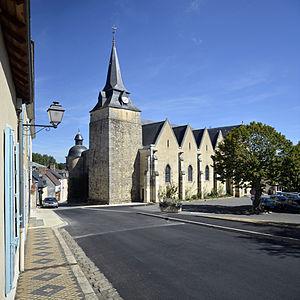
Église Notre-Dame-de-l'Assomption de Parigné-l'Évêque - Sarthe
Parigné-l'Évêque est une commune française, située dans le département de la Sarthe en région Pays de la Loire, peuplée de 5 086 habitants
L'église Notre-Dame-de-l'Assomption est une église catholique située à Parigné-l'Évêque, en France.
La liste des églises de la Sarthe recense de la manière la plus complète possible les églises, cathédrale et basilique situées dans le département français de la Sarthe.